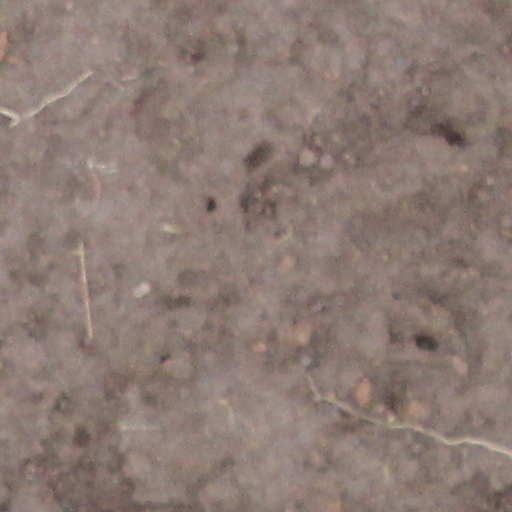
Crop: wheat